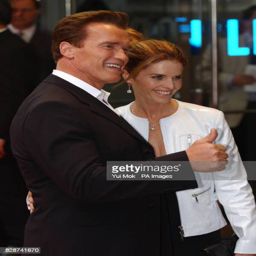
celebrity and his wife arriving for the premiere of thriller film